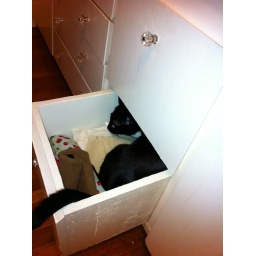
It's my cat in a box